Tom Payne (director)

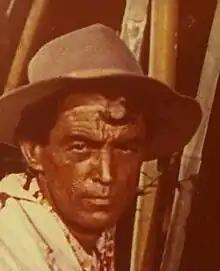
Tom Payne in Curucu, Beast of the Amazon

Tom Payne (4 October 1914 – 15 September 1996) was an Argentine film director, screenwriter and actor, known for "The Landowner's Daughter" (1955), "Payne and Hilliard" (1931) and "Curucu, Beast of the Amazon" (1956). His film "Sinhá Moça" was entered into the 4th Berlin International Film Festival.